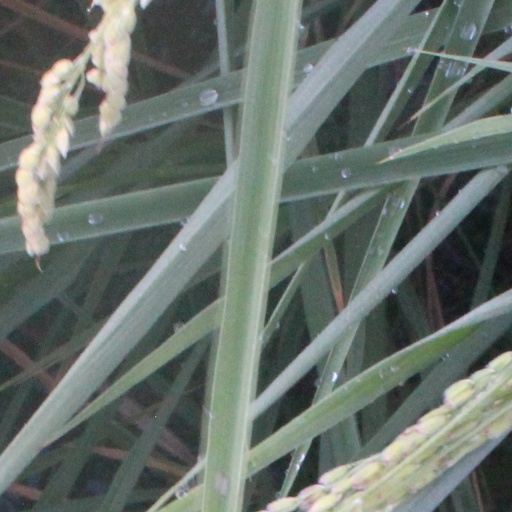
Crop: rice